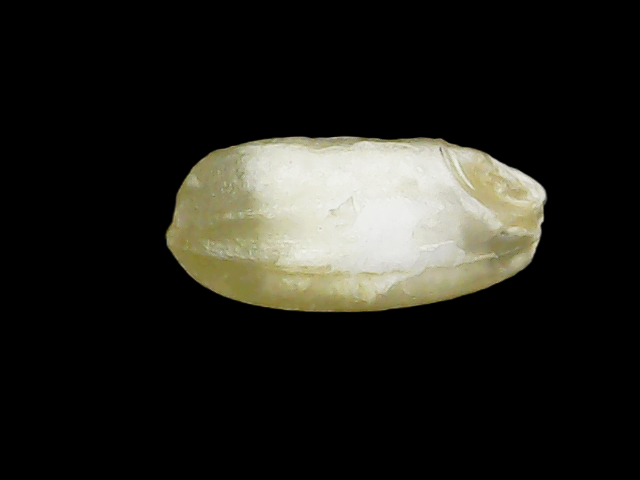
Rice variety: Binadhan8